Sacred Heart Academy (Cincinnati, Ohio)

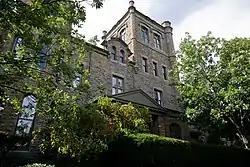
Tower at the academy

Sacred Heart Academy is a historic former residence and school in the city of Cincinnati, Ohio, United States. Built as the home of a wealthy man, it was the location of a Catholic school for most of its history. As a work of a regionally prominent architect, it has been named a historic site.